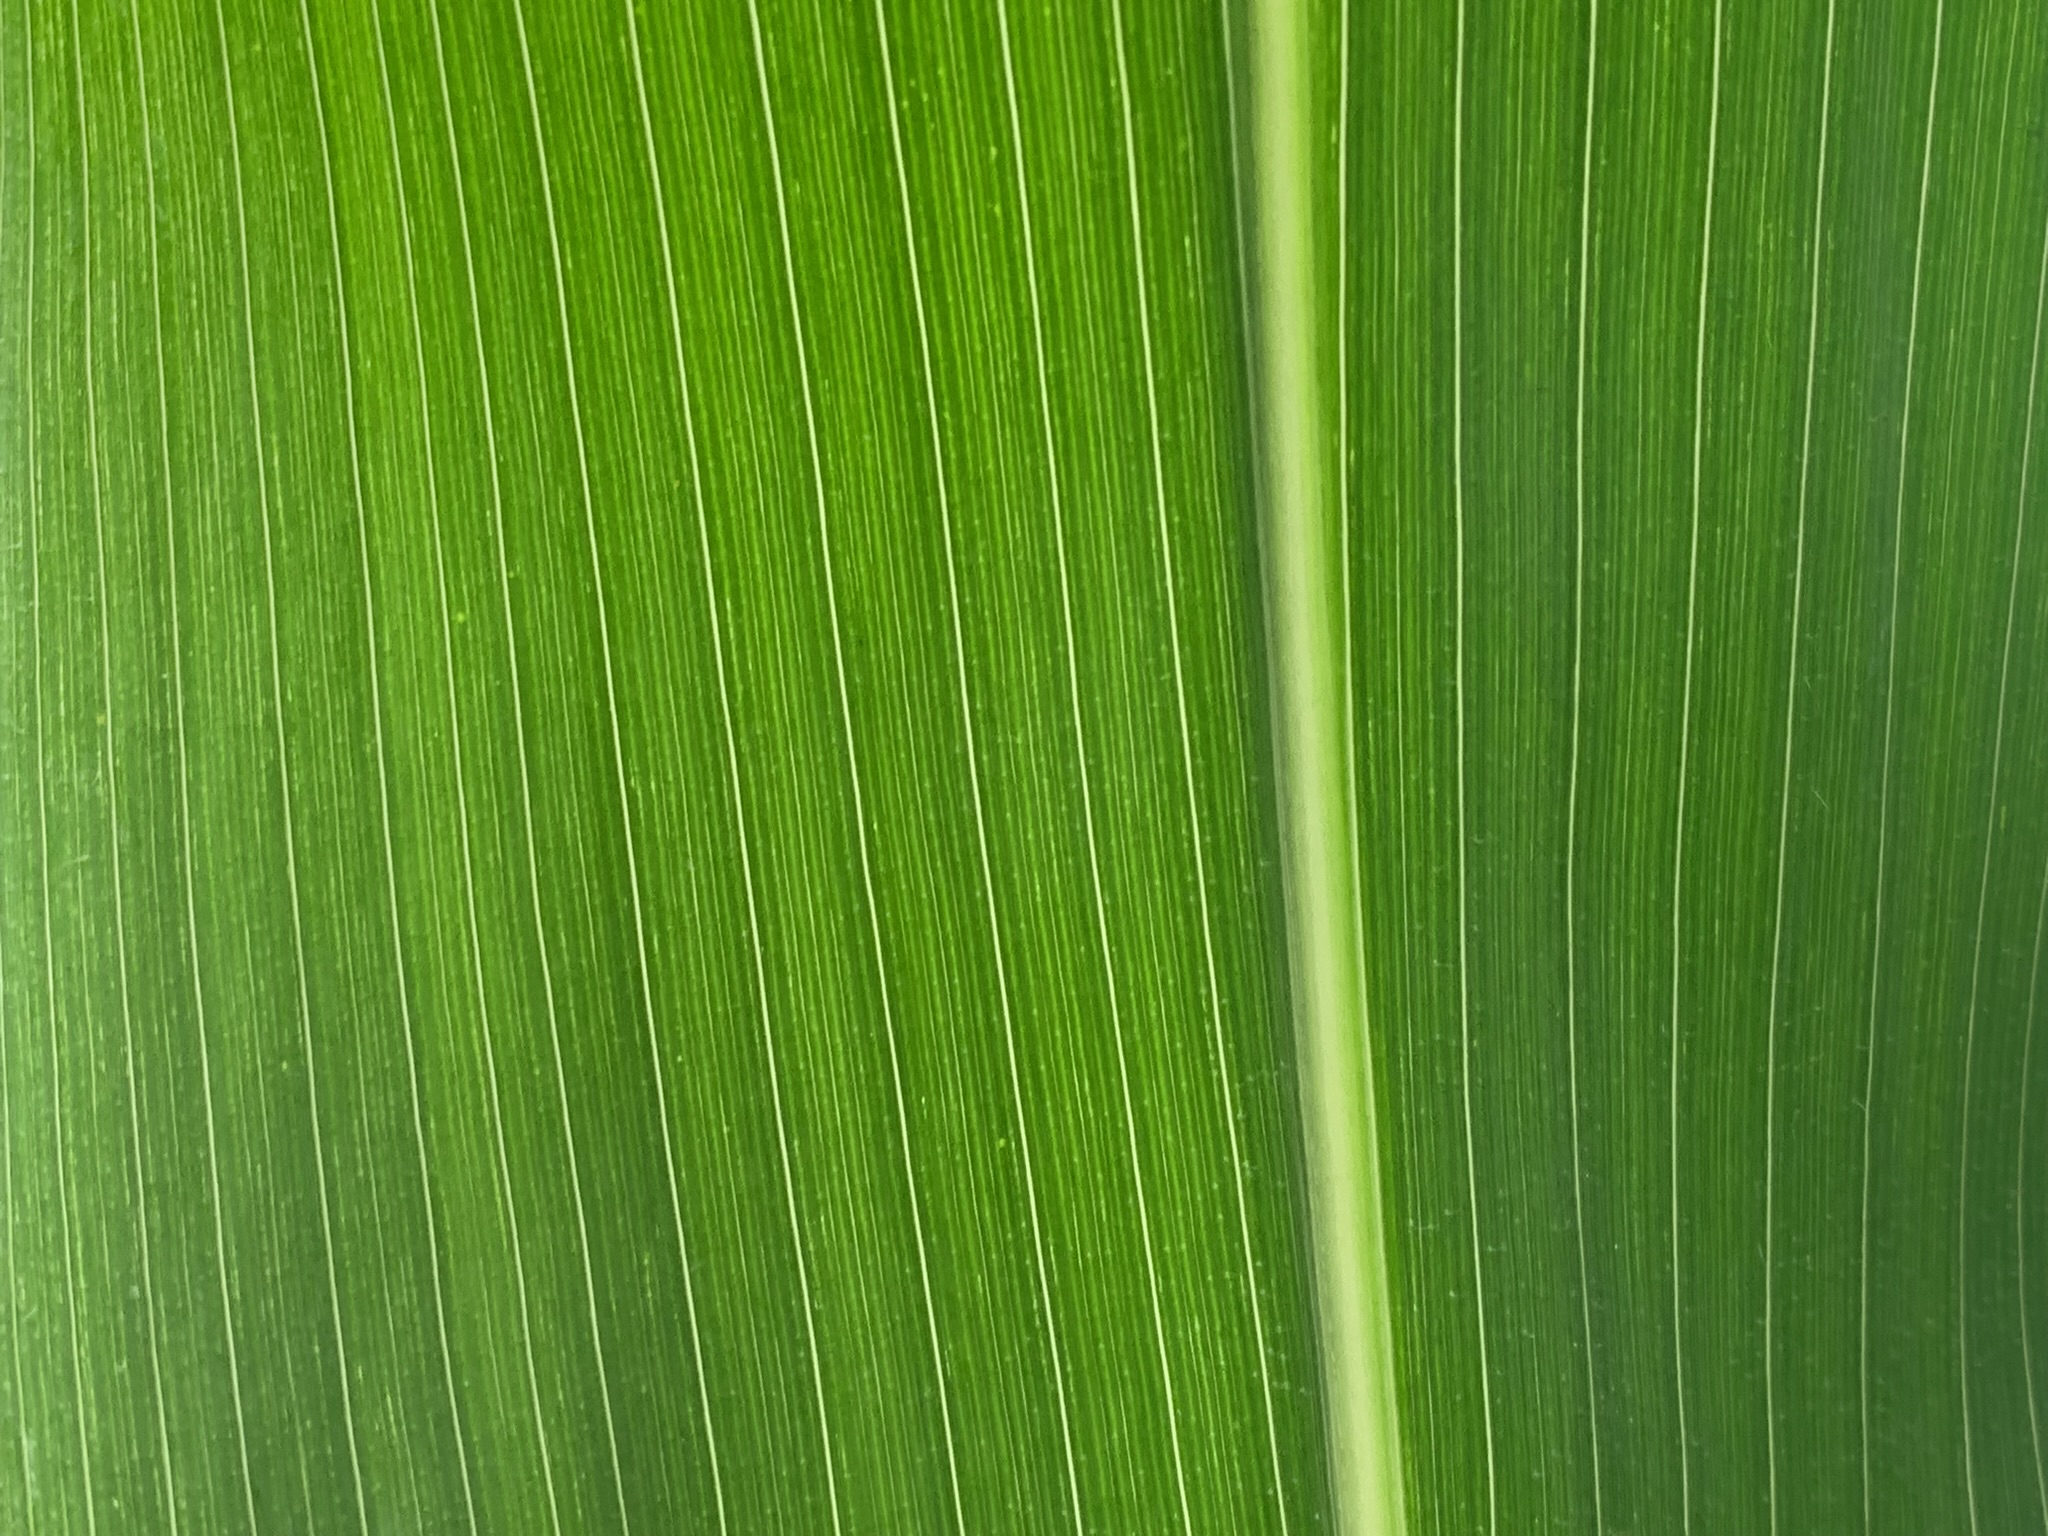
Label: Healthy